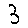
Label: 3